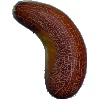
Label: Cucumber Ripe 1